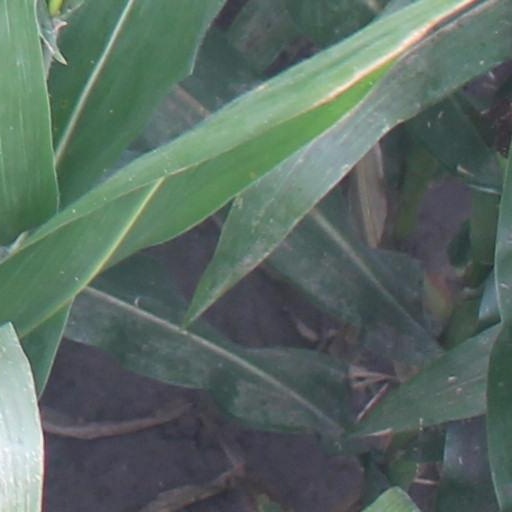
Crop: maize; corn